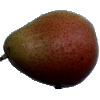
Label: pear_forelle